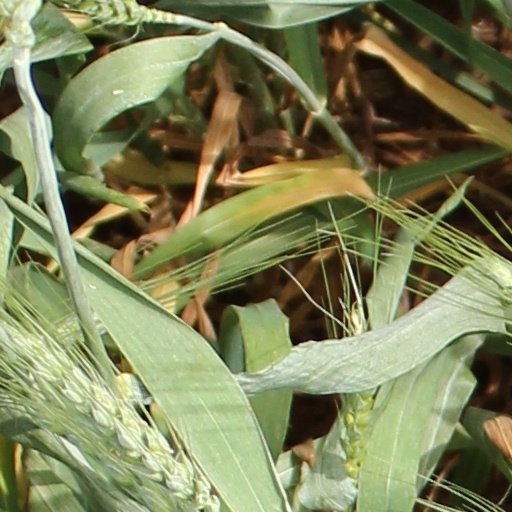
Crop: wheat